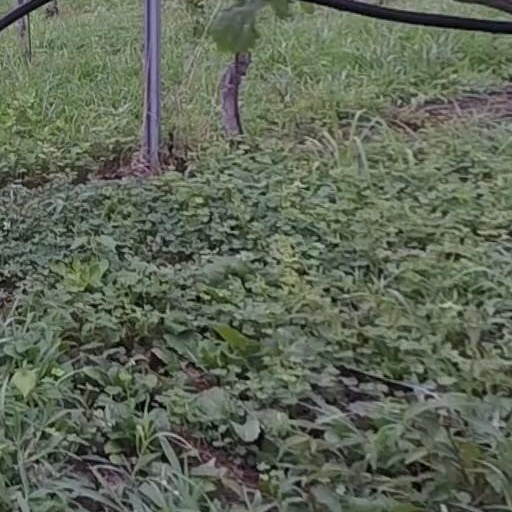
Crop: grape